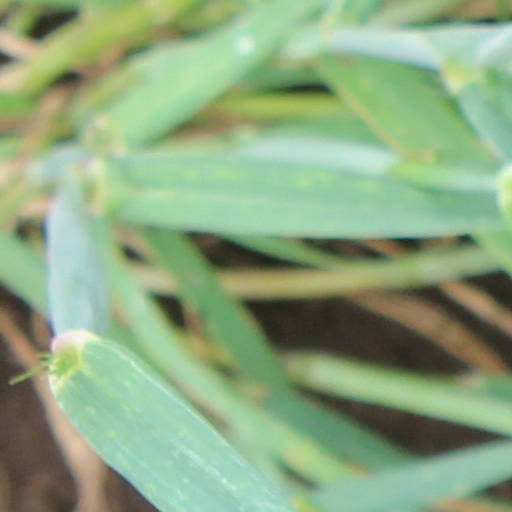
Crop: wheat